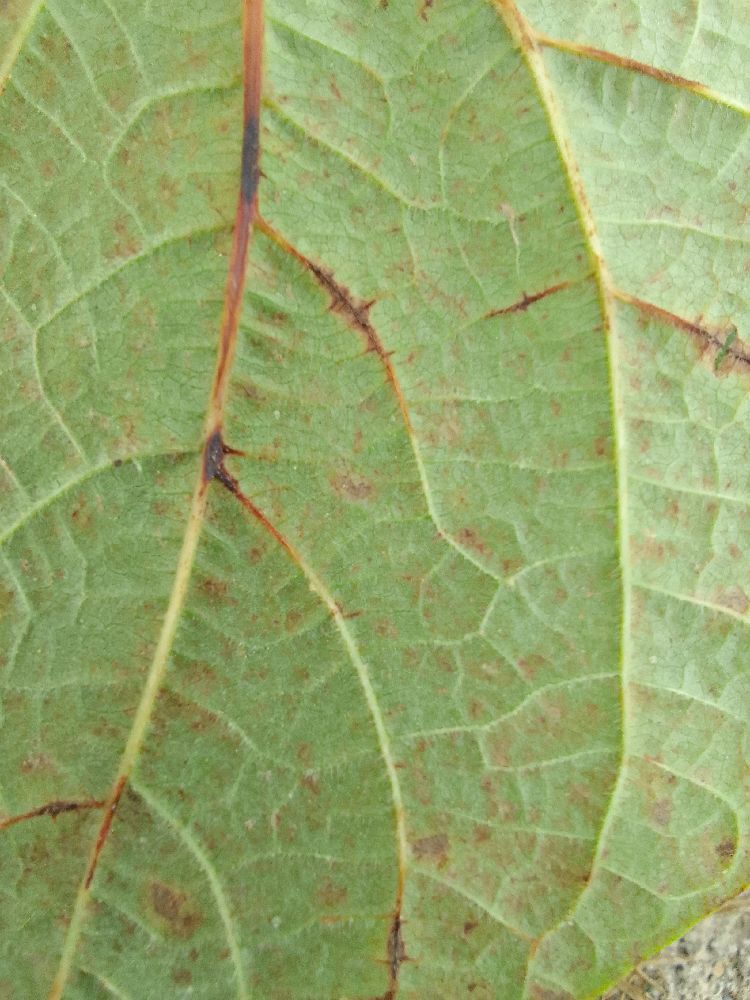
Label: anthracnose